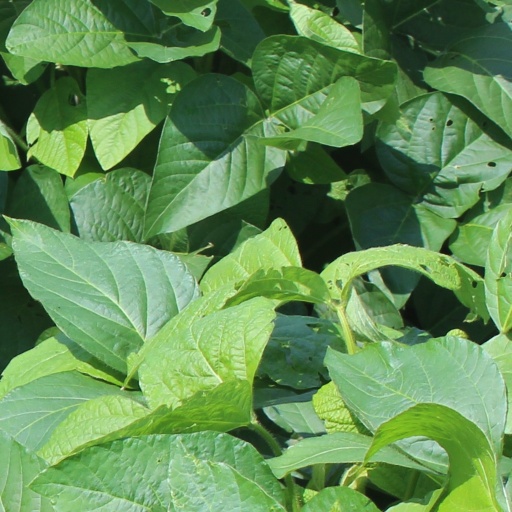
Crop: soybean